Nilotic landscape

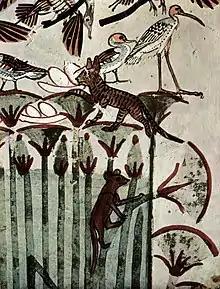
Detail of papyrus, with a cat stealing the eggs of the water birds. From the Tomb of Menna, painted plaster, first half of the 14th century BC, Thebes

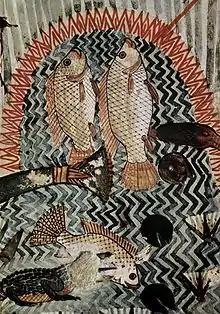
Detail of Fish Swimming into Menna's spear. From the Tomb of Menna, painted plaster, first half of the 14th century BC, Thebes

The production of nilotic landscapes as well as their iconography and interpretations depend on the provenance of the work and the culture in which it was produced, but most scenes on the whole affirm and celebrate the abundance of nature.